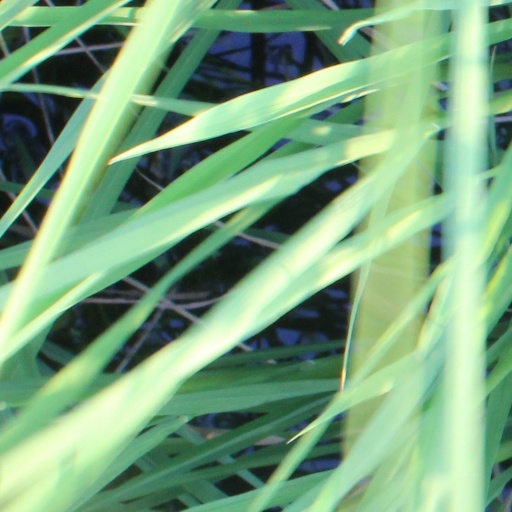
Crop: rice